Nawanshahr

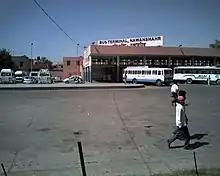
Nawashahr Bus Stand

Nawanshahr is well-connected by road to other parts of state. Punjab Roadways serve a number of routes from Nawanshahr to other big cities nearby, such as Amritsar, Delhi and Chandigarh.